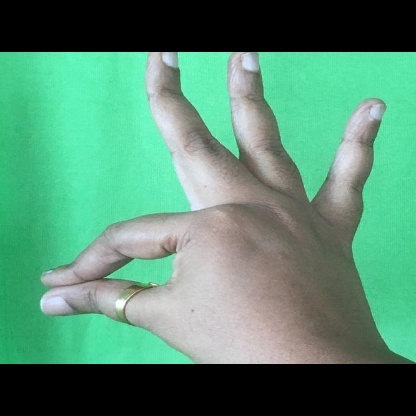
Mudra: Hamsasyam